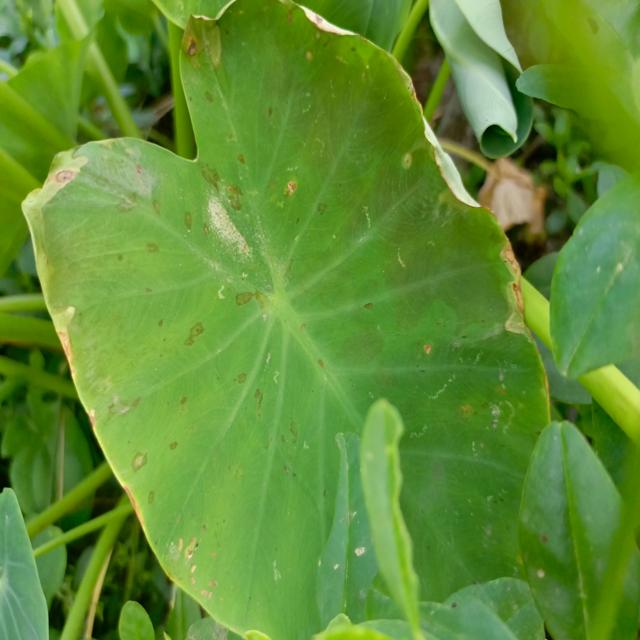
Label: Early_Blight